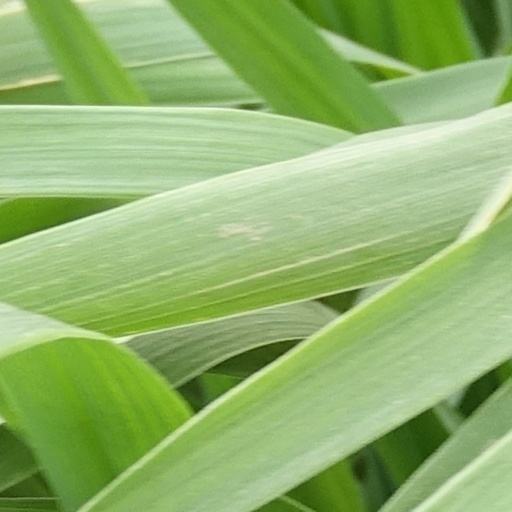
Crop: wheat